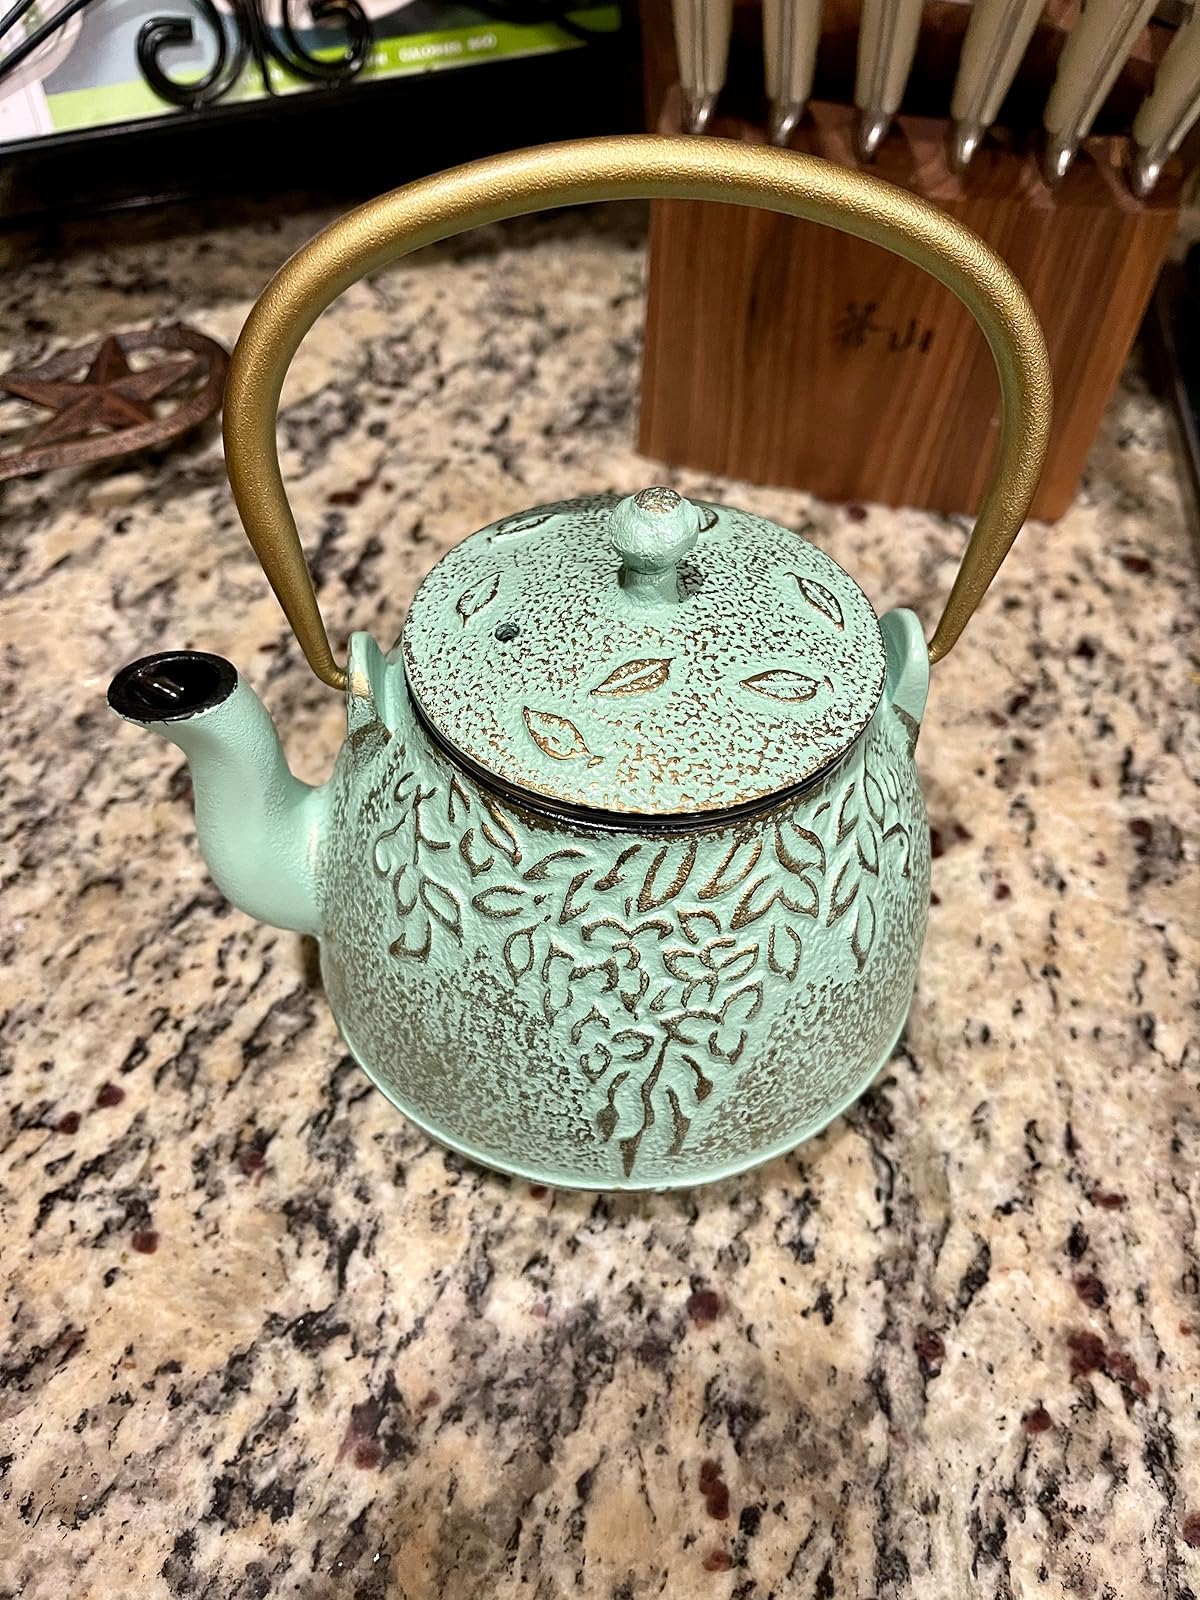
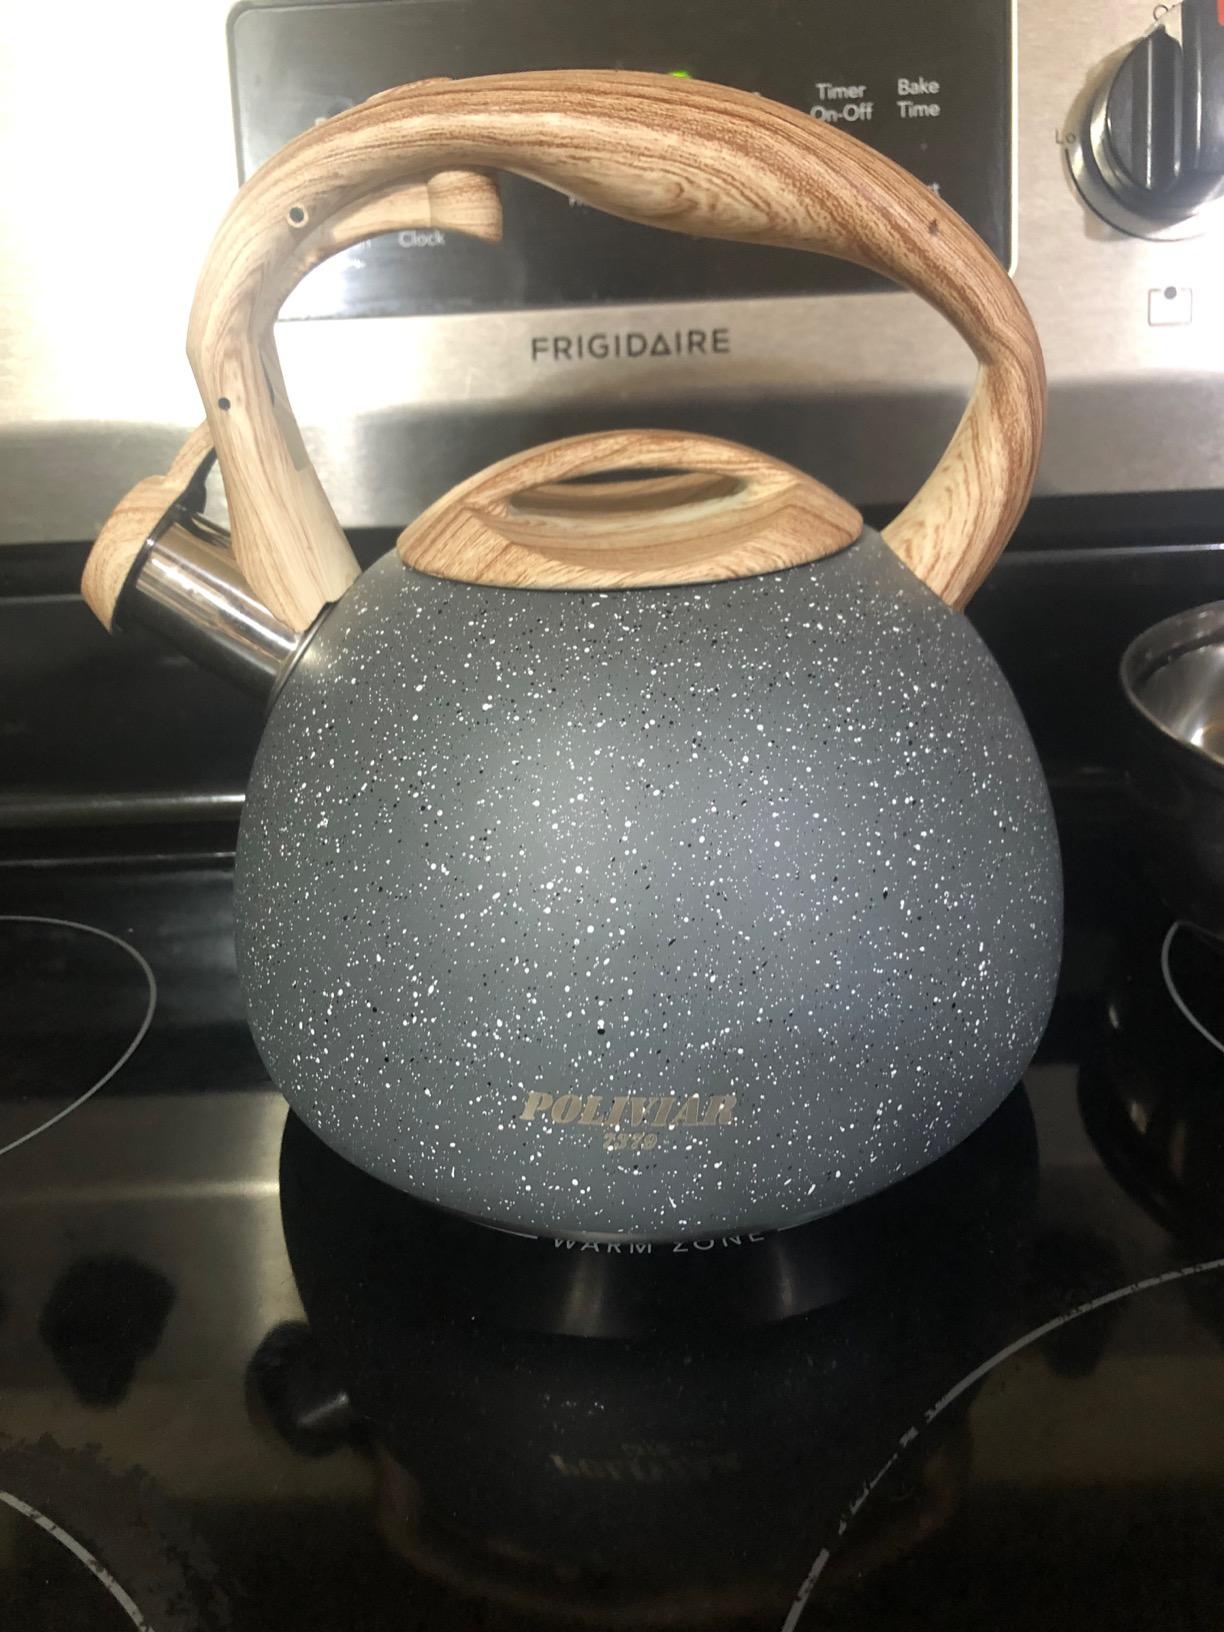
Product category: items_kettle
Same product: no